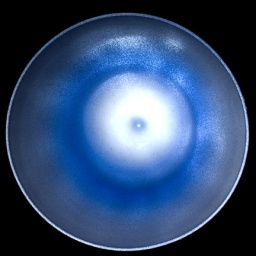
Frosted Martini Glass on black foam board, ab800 shot through hole in FB, lighing glass up the stem.